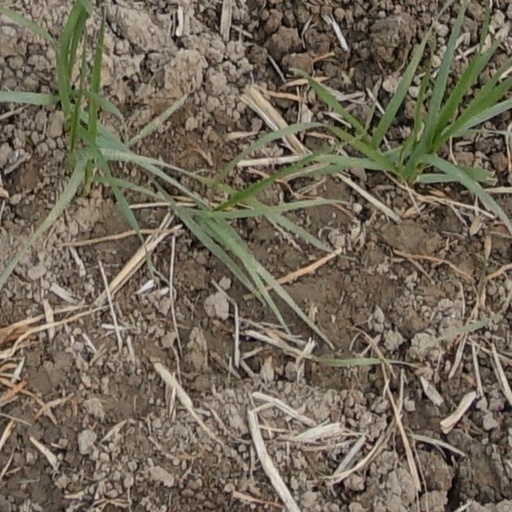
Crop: wheat